Magalang

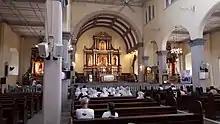
Interior of St. Bartolome Parish Church

Roman Catholics account for 85% of the population; Magalang also hosts churches of Members Church of God International or Ang Dating Daan. Other major religious groups are Iglesia ni Cristo which has the adherence of 3% of the population, Evangelical Christians and others.